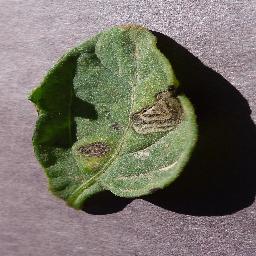
Label: Tomato___Early_blight